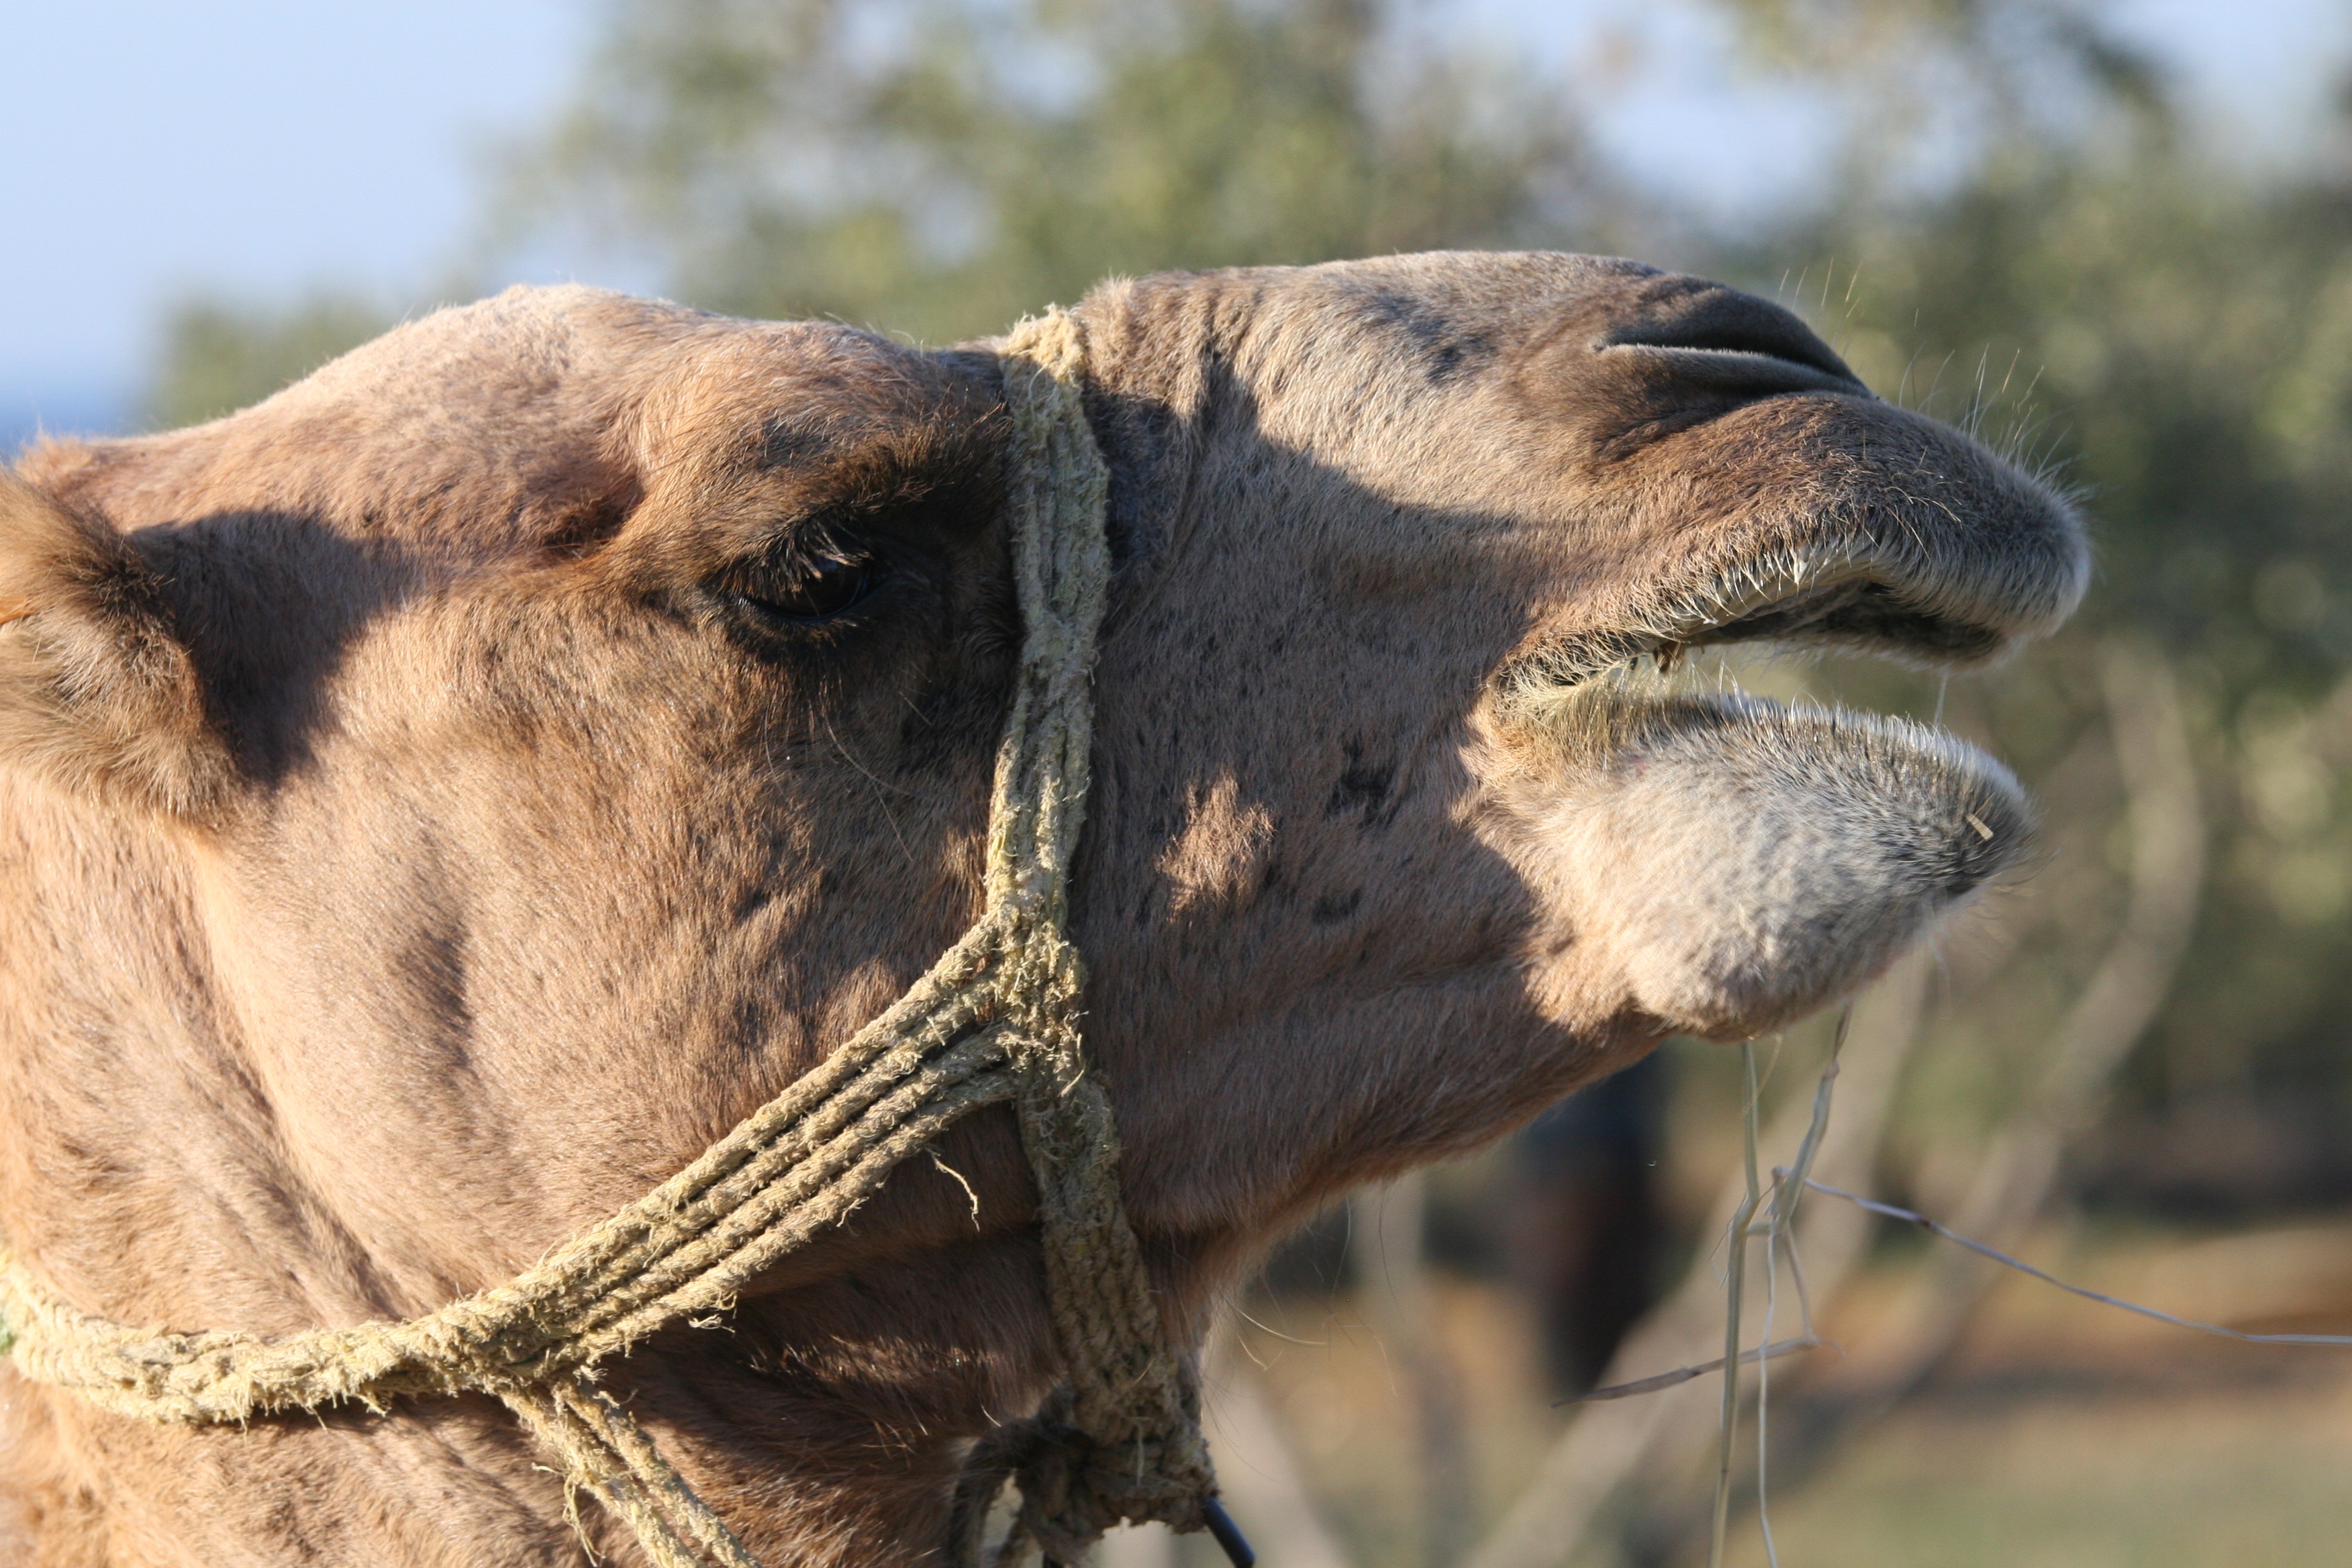
animal, wildlife, horn, camel, horse, mammal, fauna, close up, head, vertebrate, pack animal, camel like mammal, cattle like mammal, horse like mammal, arabian camel